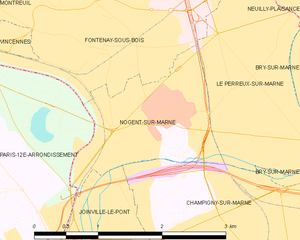
Carte des communes françaises Nogent-sur-Marne